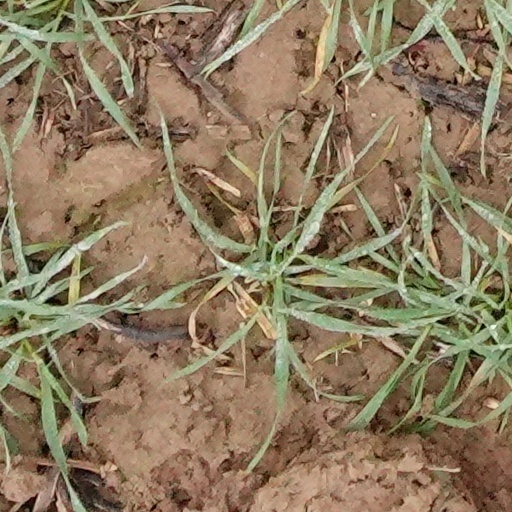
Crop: wheat